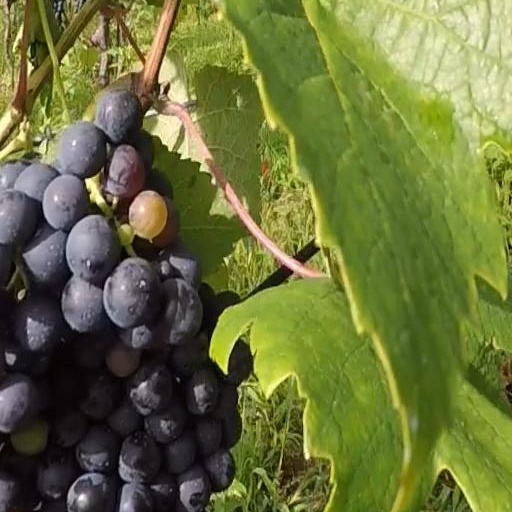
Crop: grape